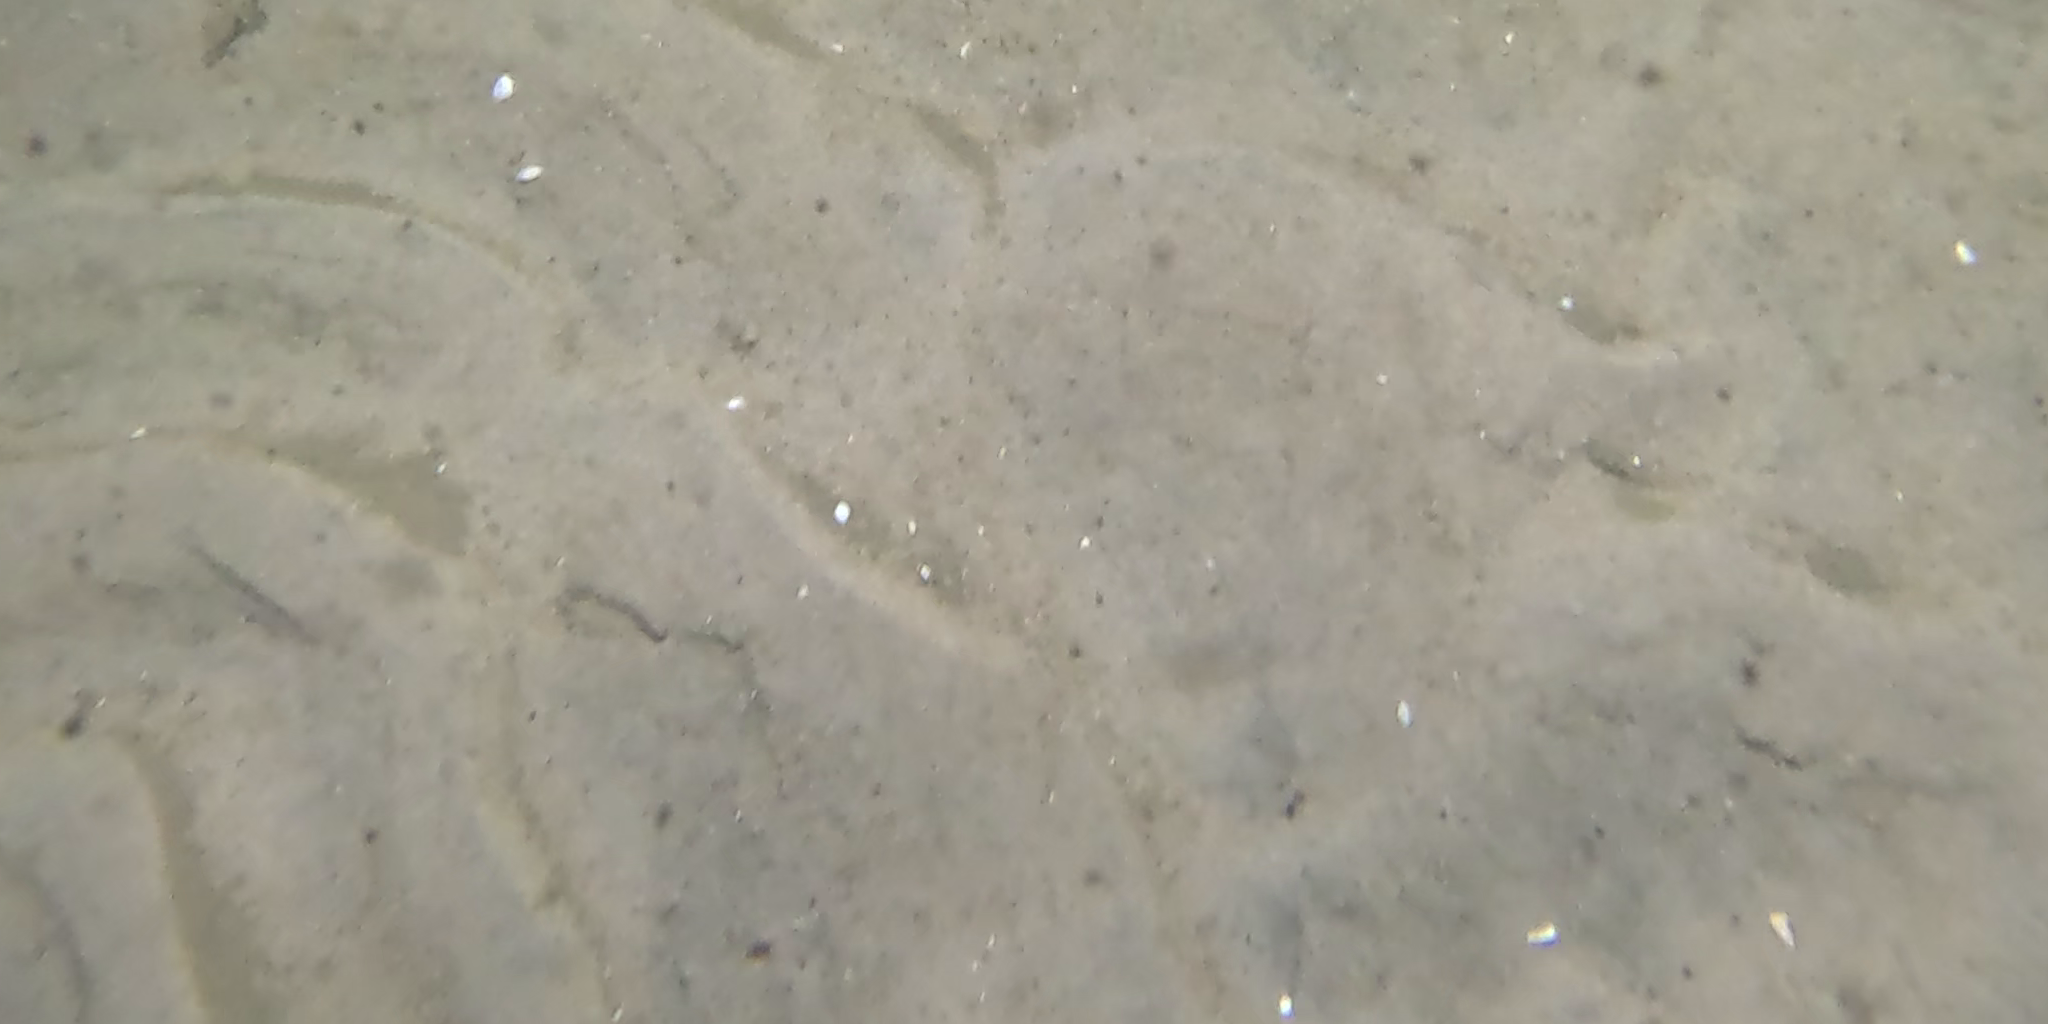
Seabed habitat: sand